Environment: real
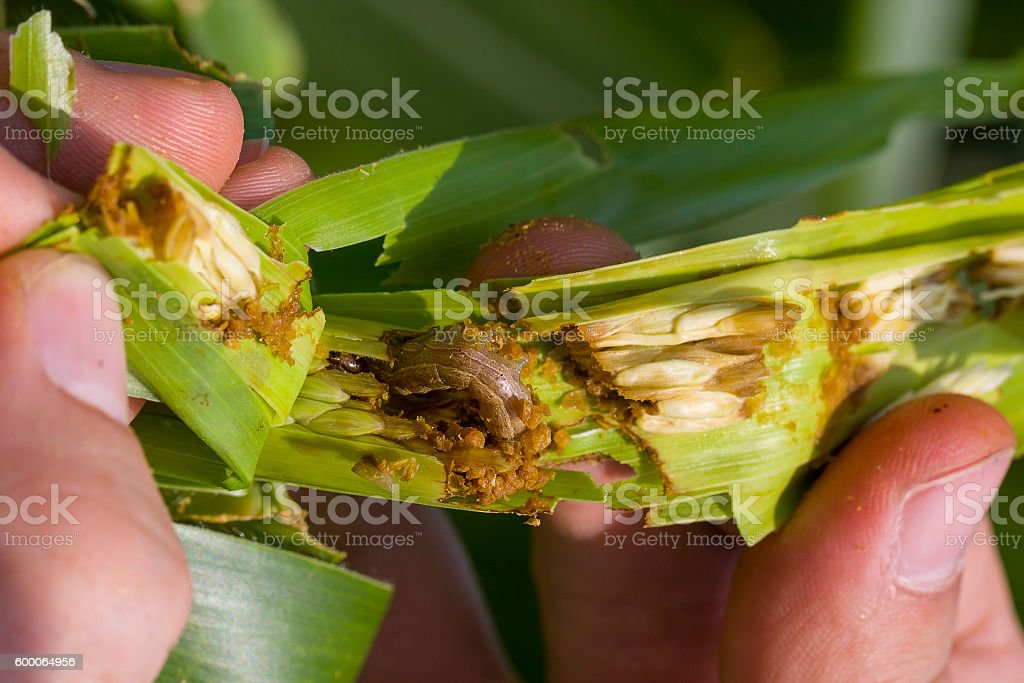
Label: fall_armyworm